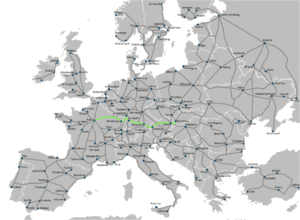
Réseau transeuropéen n° 17 (TEN 17) - Magistrale européenne, Liaison ferroviare à grande vitesse Paris - Bratislava
La Magistrale européenne est un projet de ligne à grande vitesse entre Paris et Bratislava, puis Budapest.